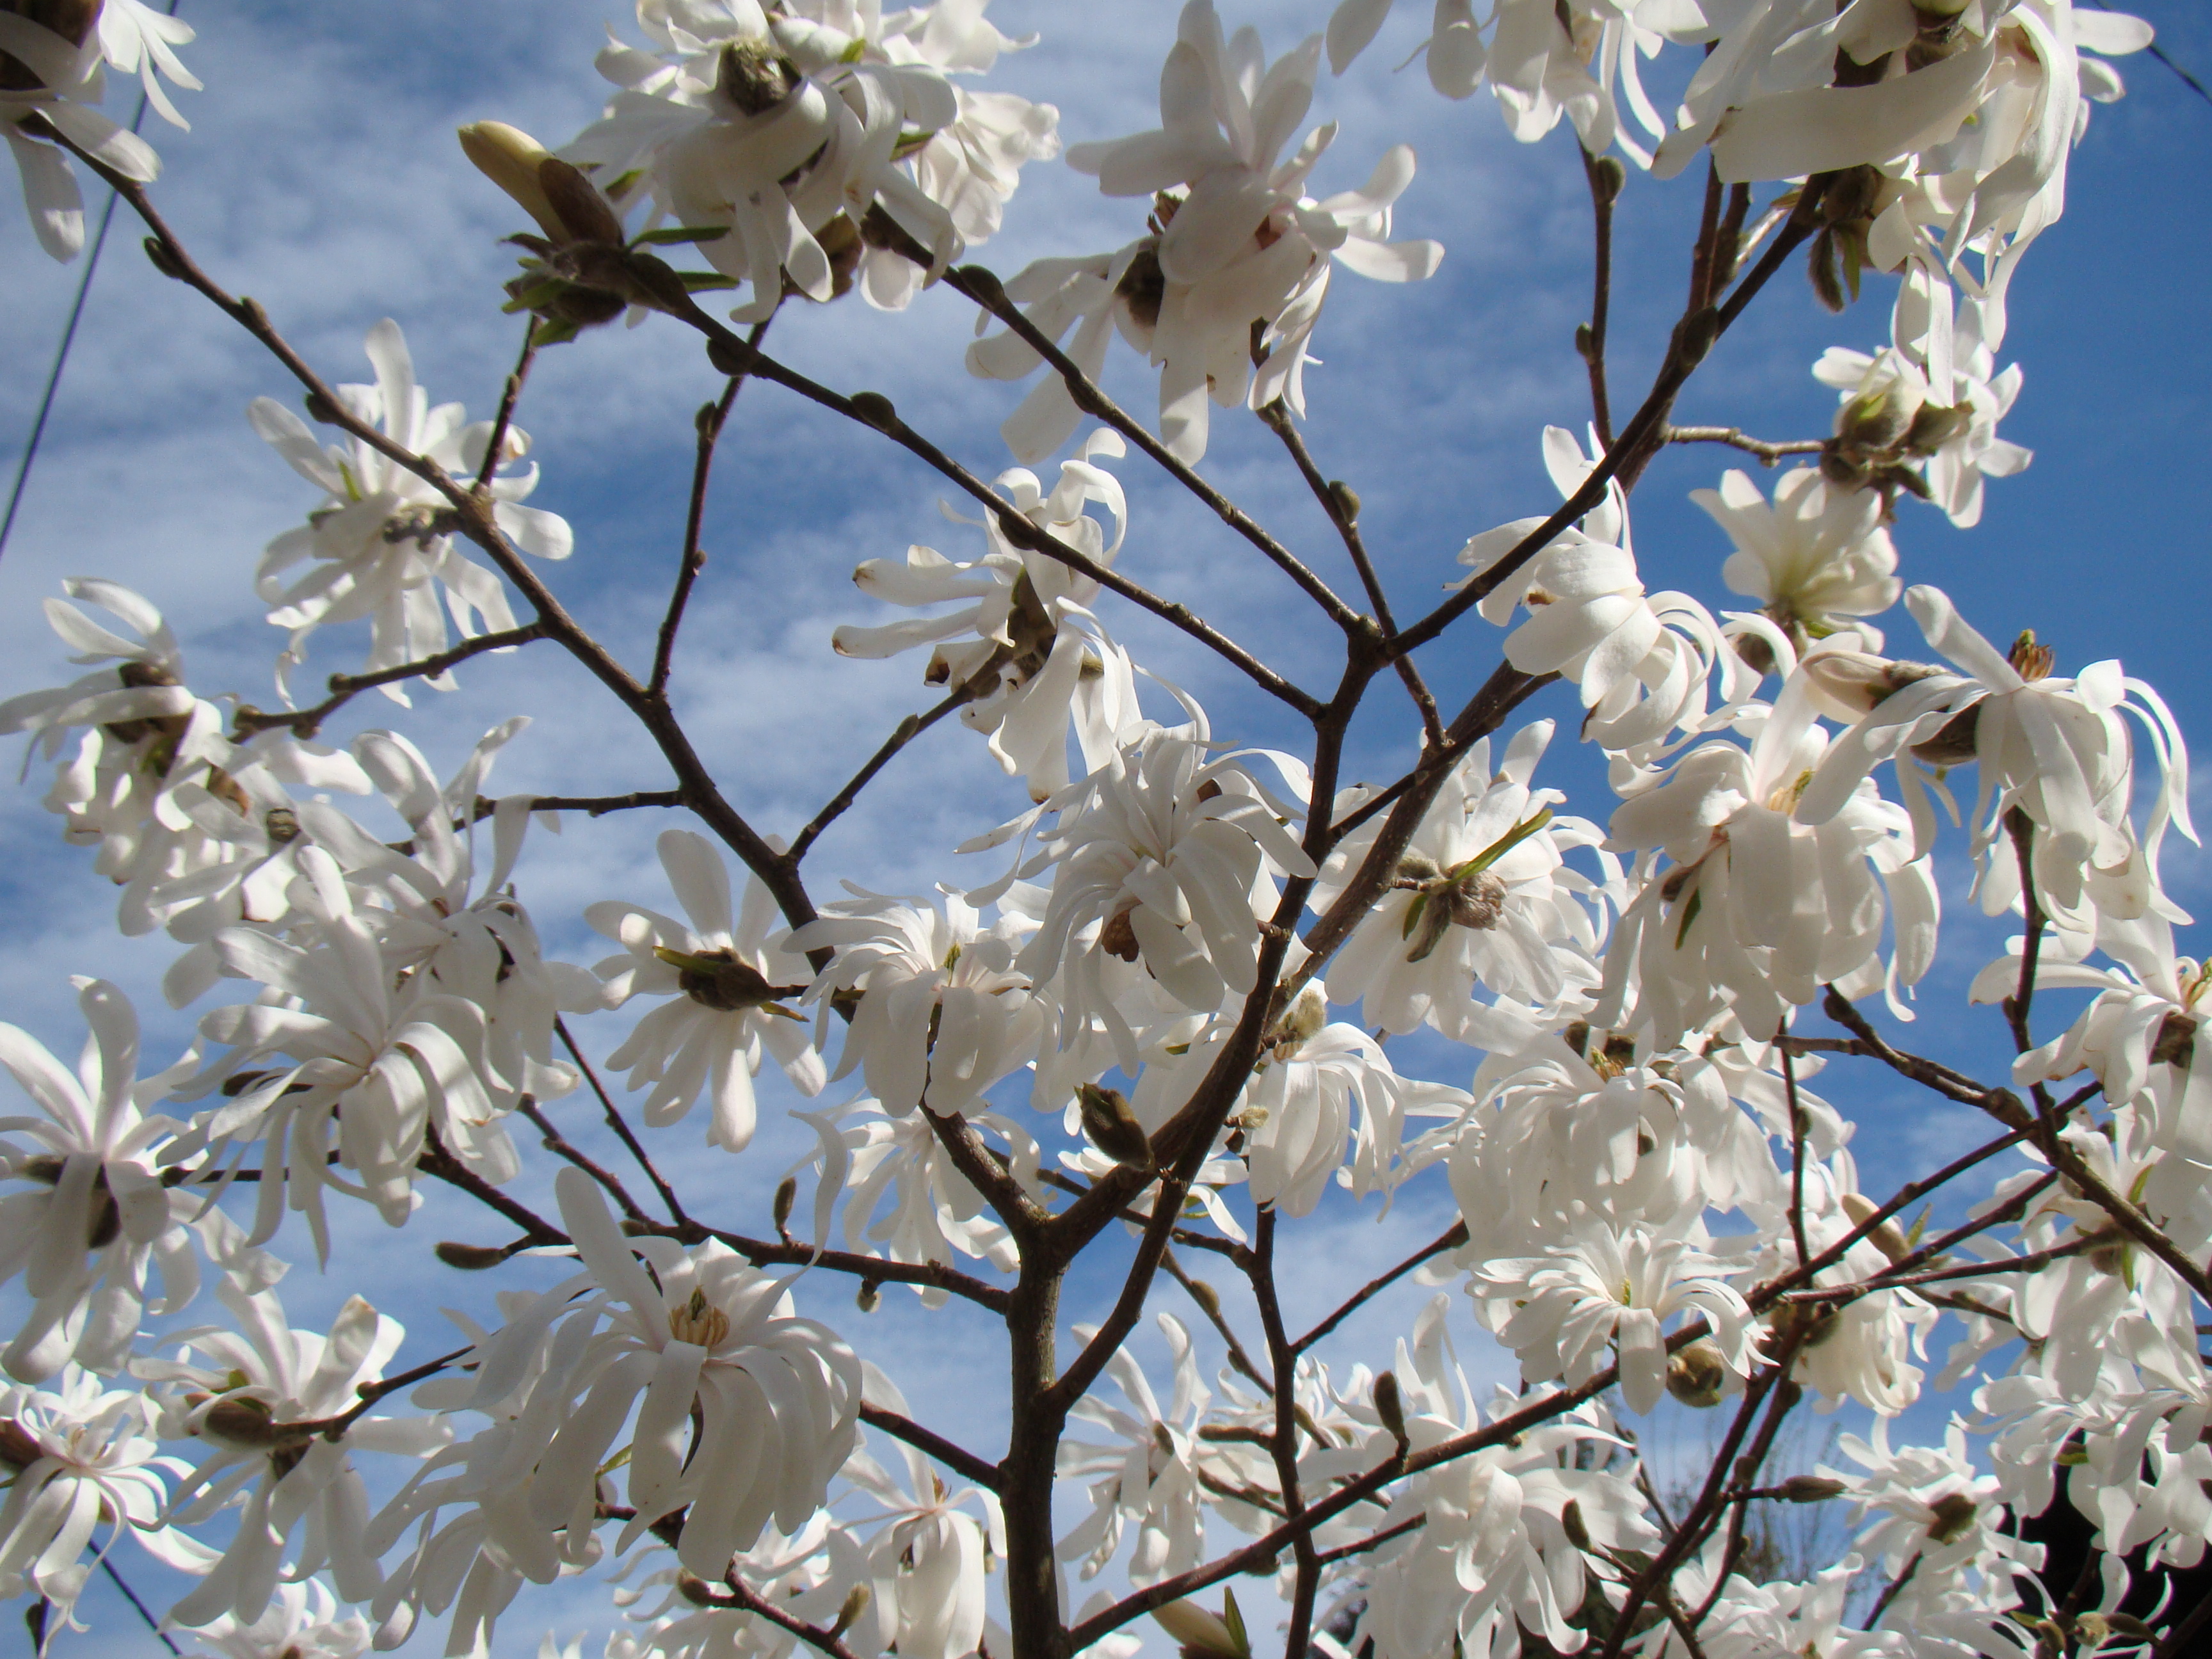
magnolia stellata, star magnolia, white, flower, blossom, branch, spring, sky, twig, plant, flora, tree, cherry blossom, shadbush, plant stem, prunus, subshrub